2nd Australian Tunnelling Company

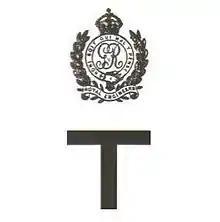

The 2nd Australian Tunnelling Company was one of the tunnelling companies of the Royal Australian Engineers during World War I. The tunnelling units were occupied in offensive and defensive mining involving the placing and maintaining of mines under enemy lines, as well as other underground work such as the construction of deep dugouts for troop accommodation, the digging of subways, saps (a narrow trench dug to approach enemy trenches), cable trenches and underground chambers for signals and medical services.